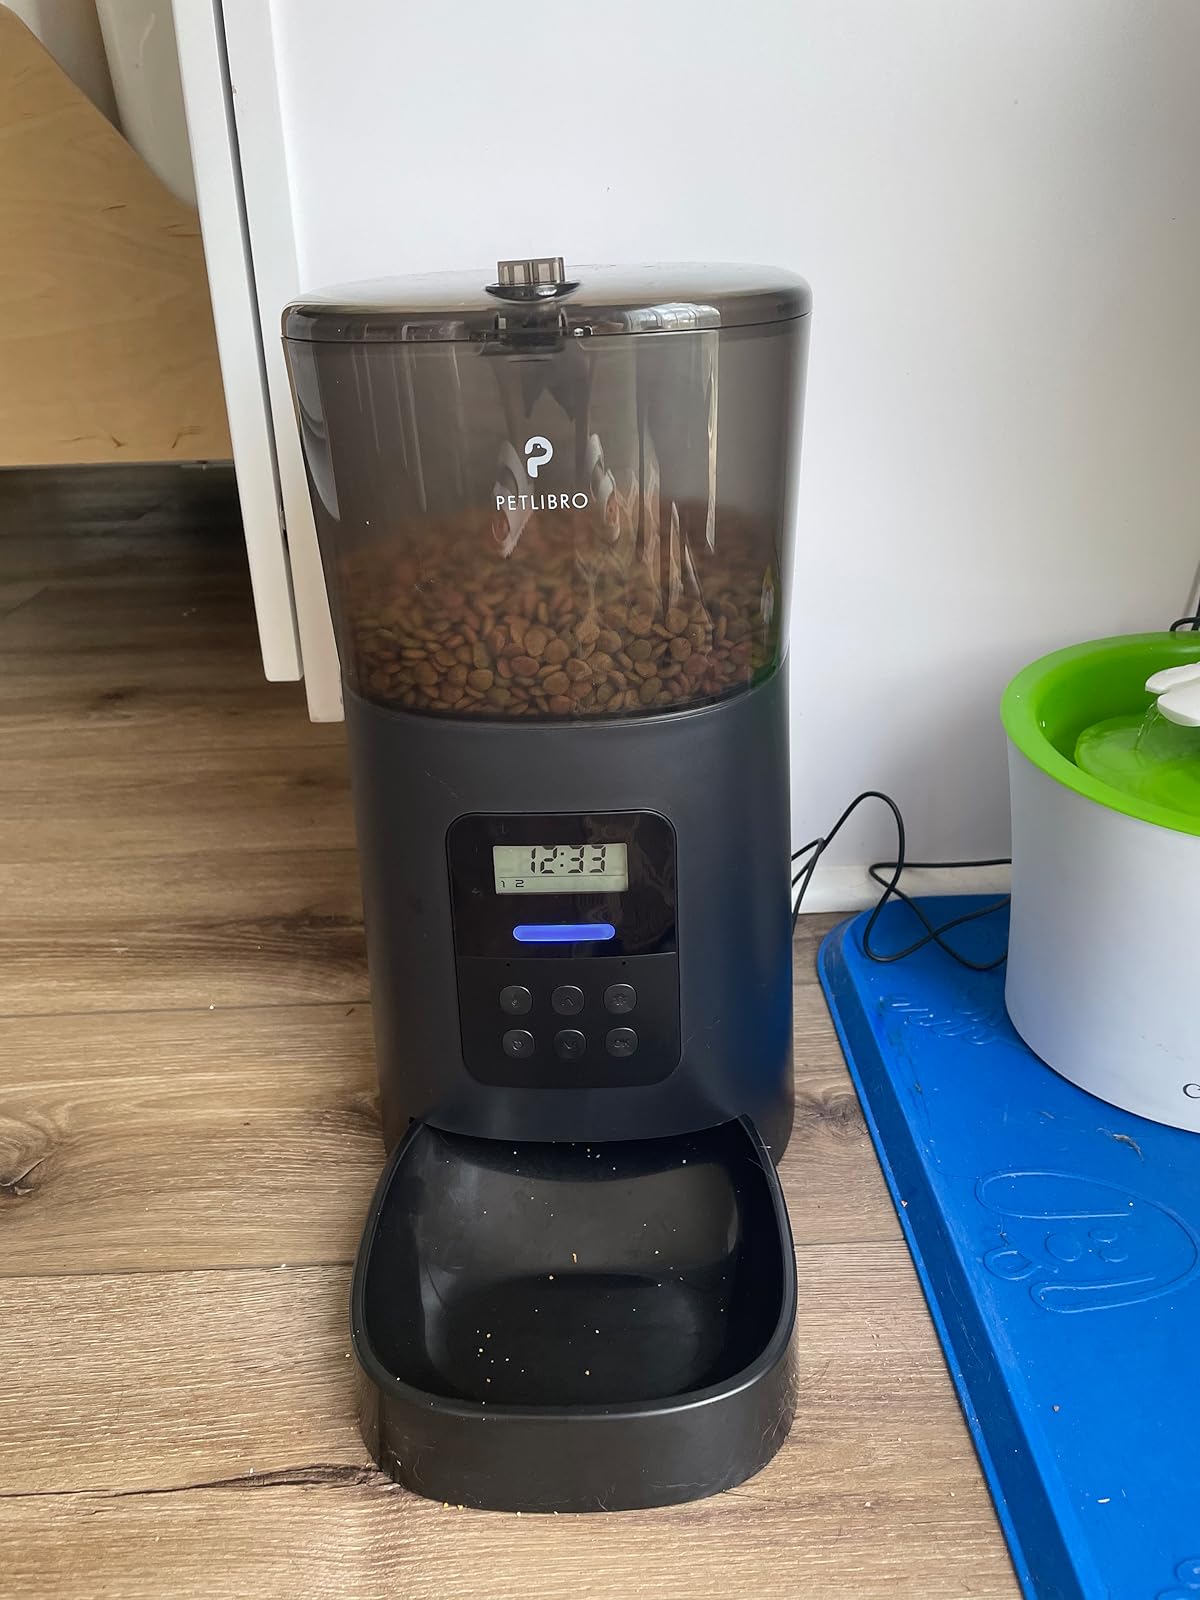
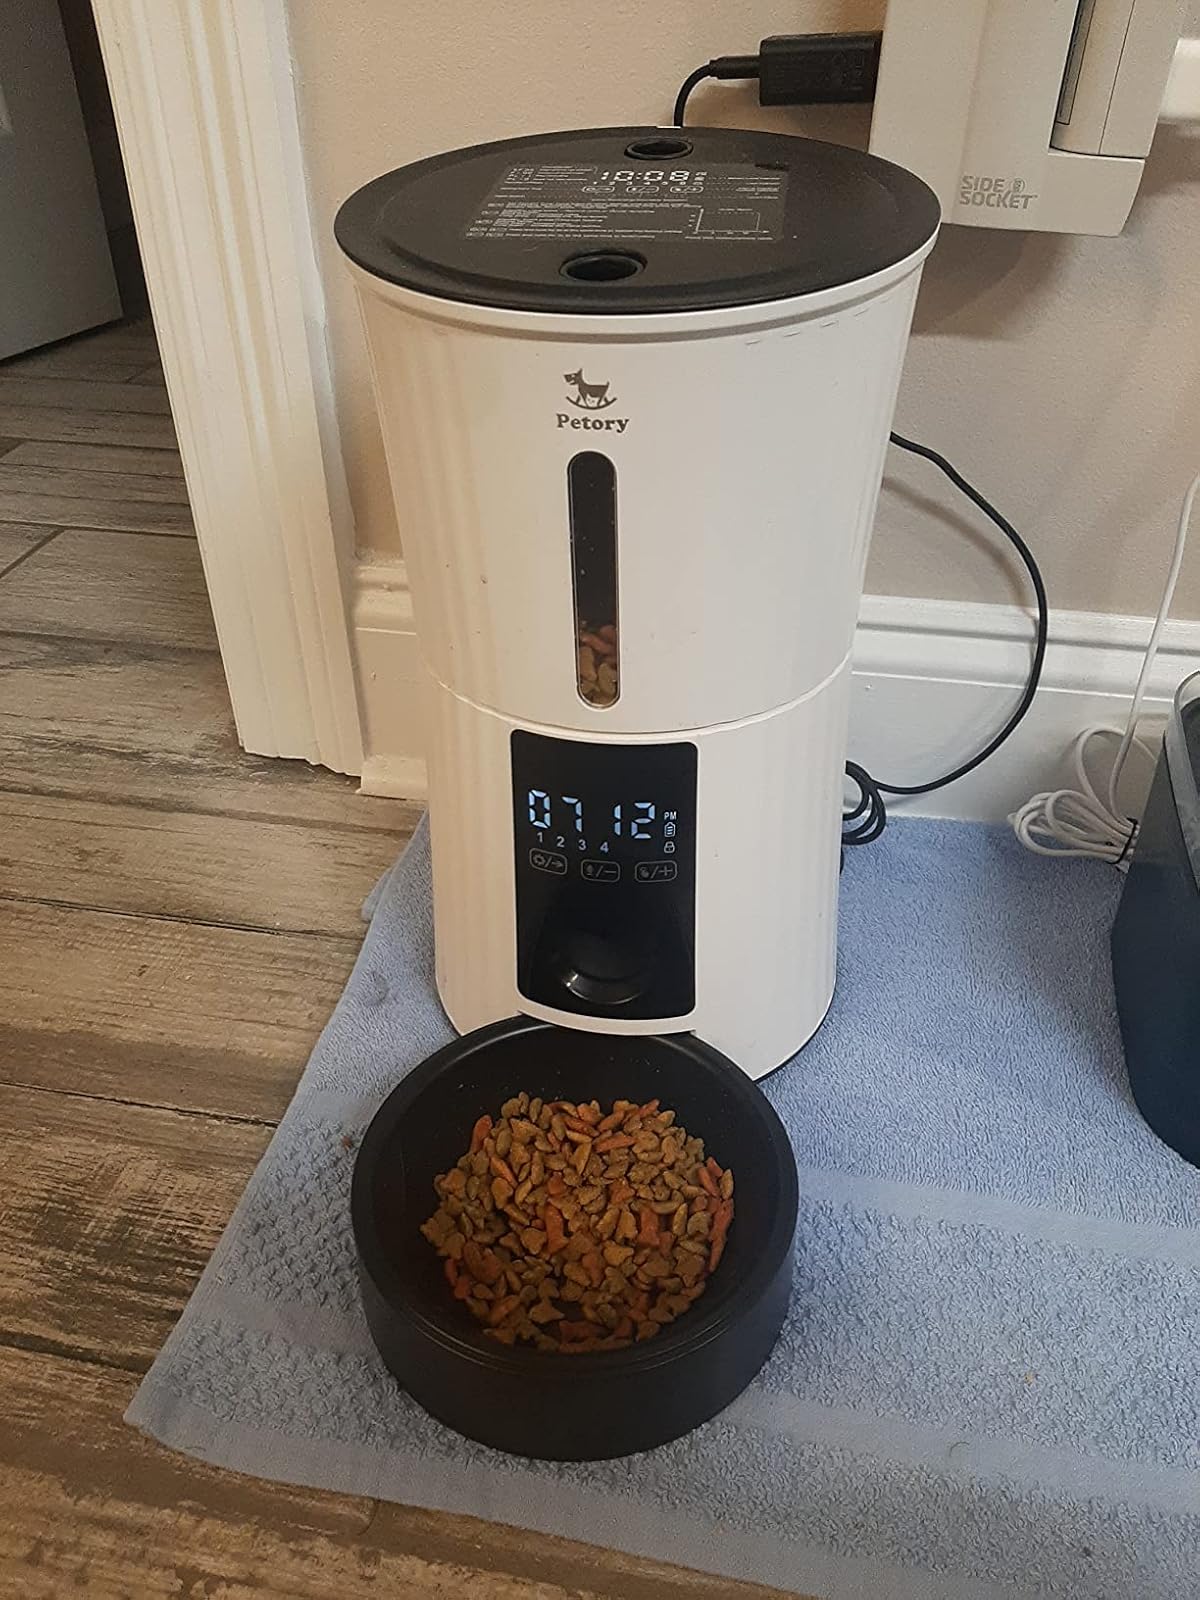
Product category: items_feeder
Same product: no